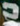
Number: 2